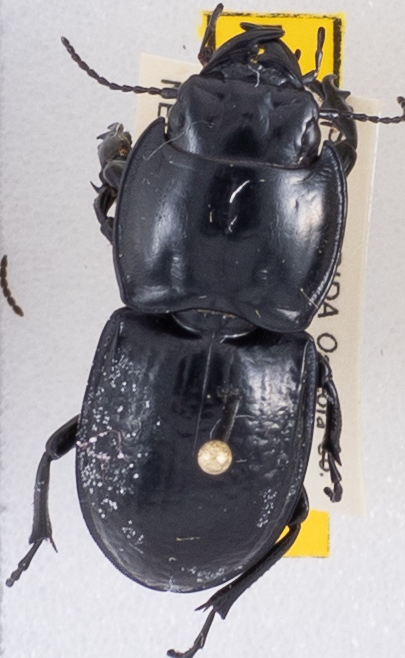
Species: Pasimachus sublaevis
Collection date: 2019-05-21
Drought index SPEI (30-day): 0.334
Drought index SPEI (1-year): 1.642
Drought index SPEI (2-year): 2.09